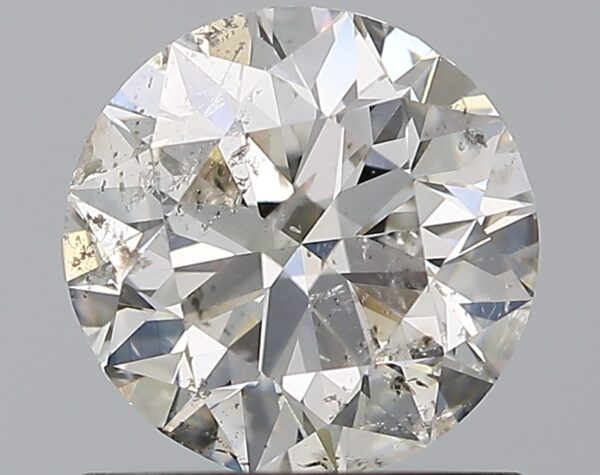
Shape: round
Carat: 1.01
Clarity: SI2
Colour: H
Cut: EX
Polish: EX
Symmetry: VG
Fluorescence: VSL
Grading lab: IGI
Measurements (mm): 6.36 x 6.25 x 4.01